Adhai Din Ka Jhonpra

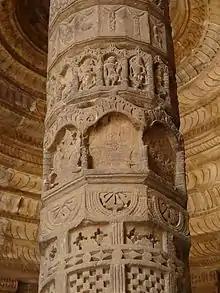
Hindu-Jain-style pillar

The site of the structure originally had another structure. According to Jain tradition, this structure was constructed by Seth Viramdeva Kala in 660 CE as a Jain shrine to celebrate Panch Kalyanaka. Epigraphic evidence suggests that the site had a Sanskrit college building commissioned by Raja Vigraharaja IV (alias Visaladeva), a king of the Shakambhari Chahamana (Chauhan) dynasty. The original building was square-shaped, with a tower-chhatri (dome-shaped pavilion) at each corner. A temple dedicated to Sarasvati was located on the western side. A tablet dated to 1153 CE was found at the site in the 19th century; based on this, it can be inferred that the original building must have been constructed sometime before 1153 CE.